FIFA eligibility rules

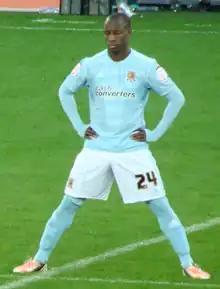
Sone Aluko originally represented England at youth international level, before representing Nigeria at senior international level

In January 2004, a new ruling came into effect that permitted a player to represent one country at youth international level and another at senior international level, provided that the player applied before their 21st birthday. The first player to do so was Antar Yahia, who played for the France under-18s before representing Algeria in qualifiers for the 2004 Olympic Games. More recent examples include Sone Aluko, who has caps for the England under-19s and Nigeria, and Andrew Driver, a former England under-21 representative who is committed to the Scotland national team.